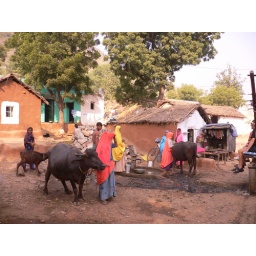
A necklace decorated cow in Kesroli. The beloved holy cows should of course also look nice!